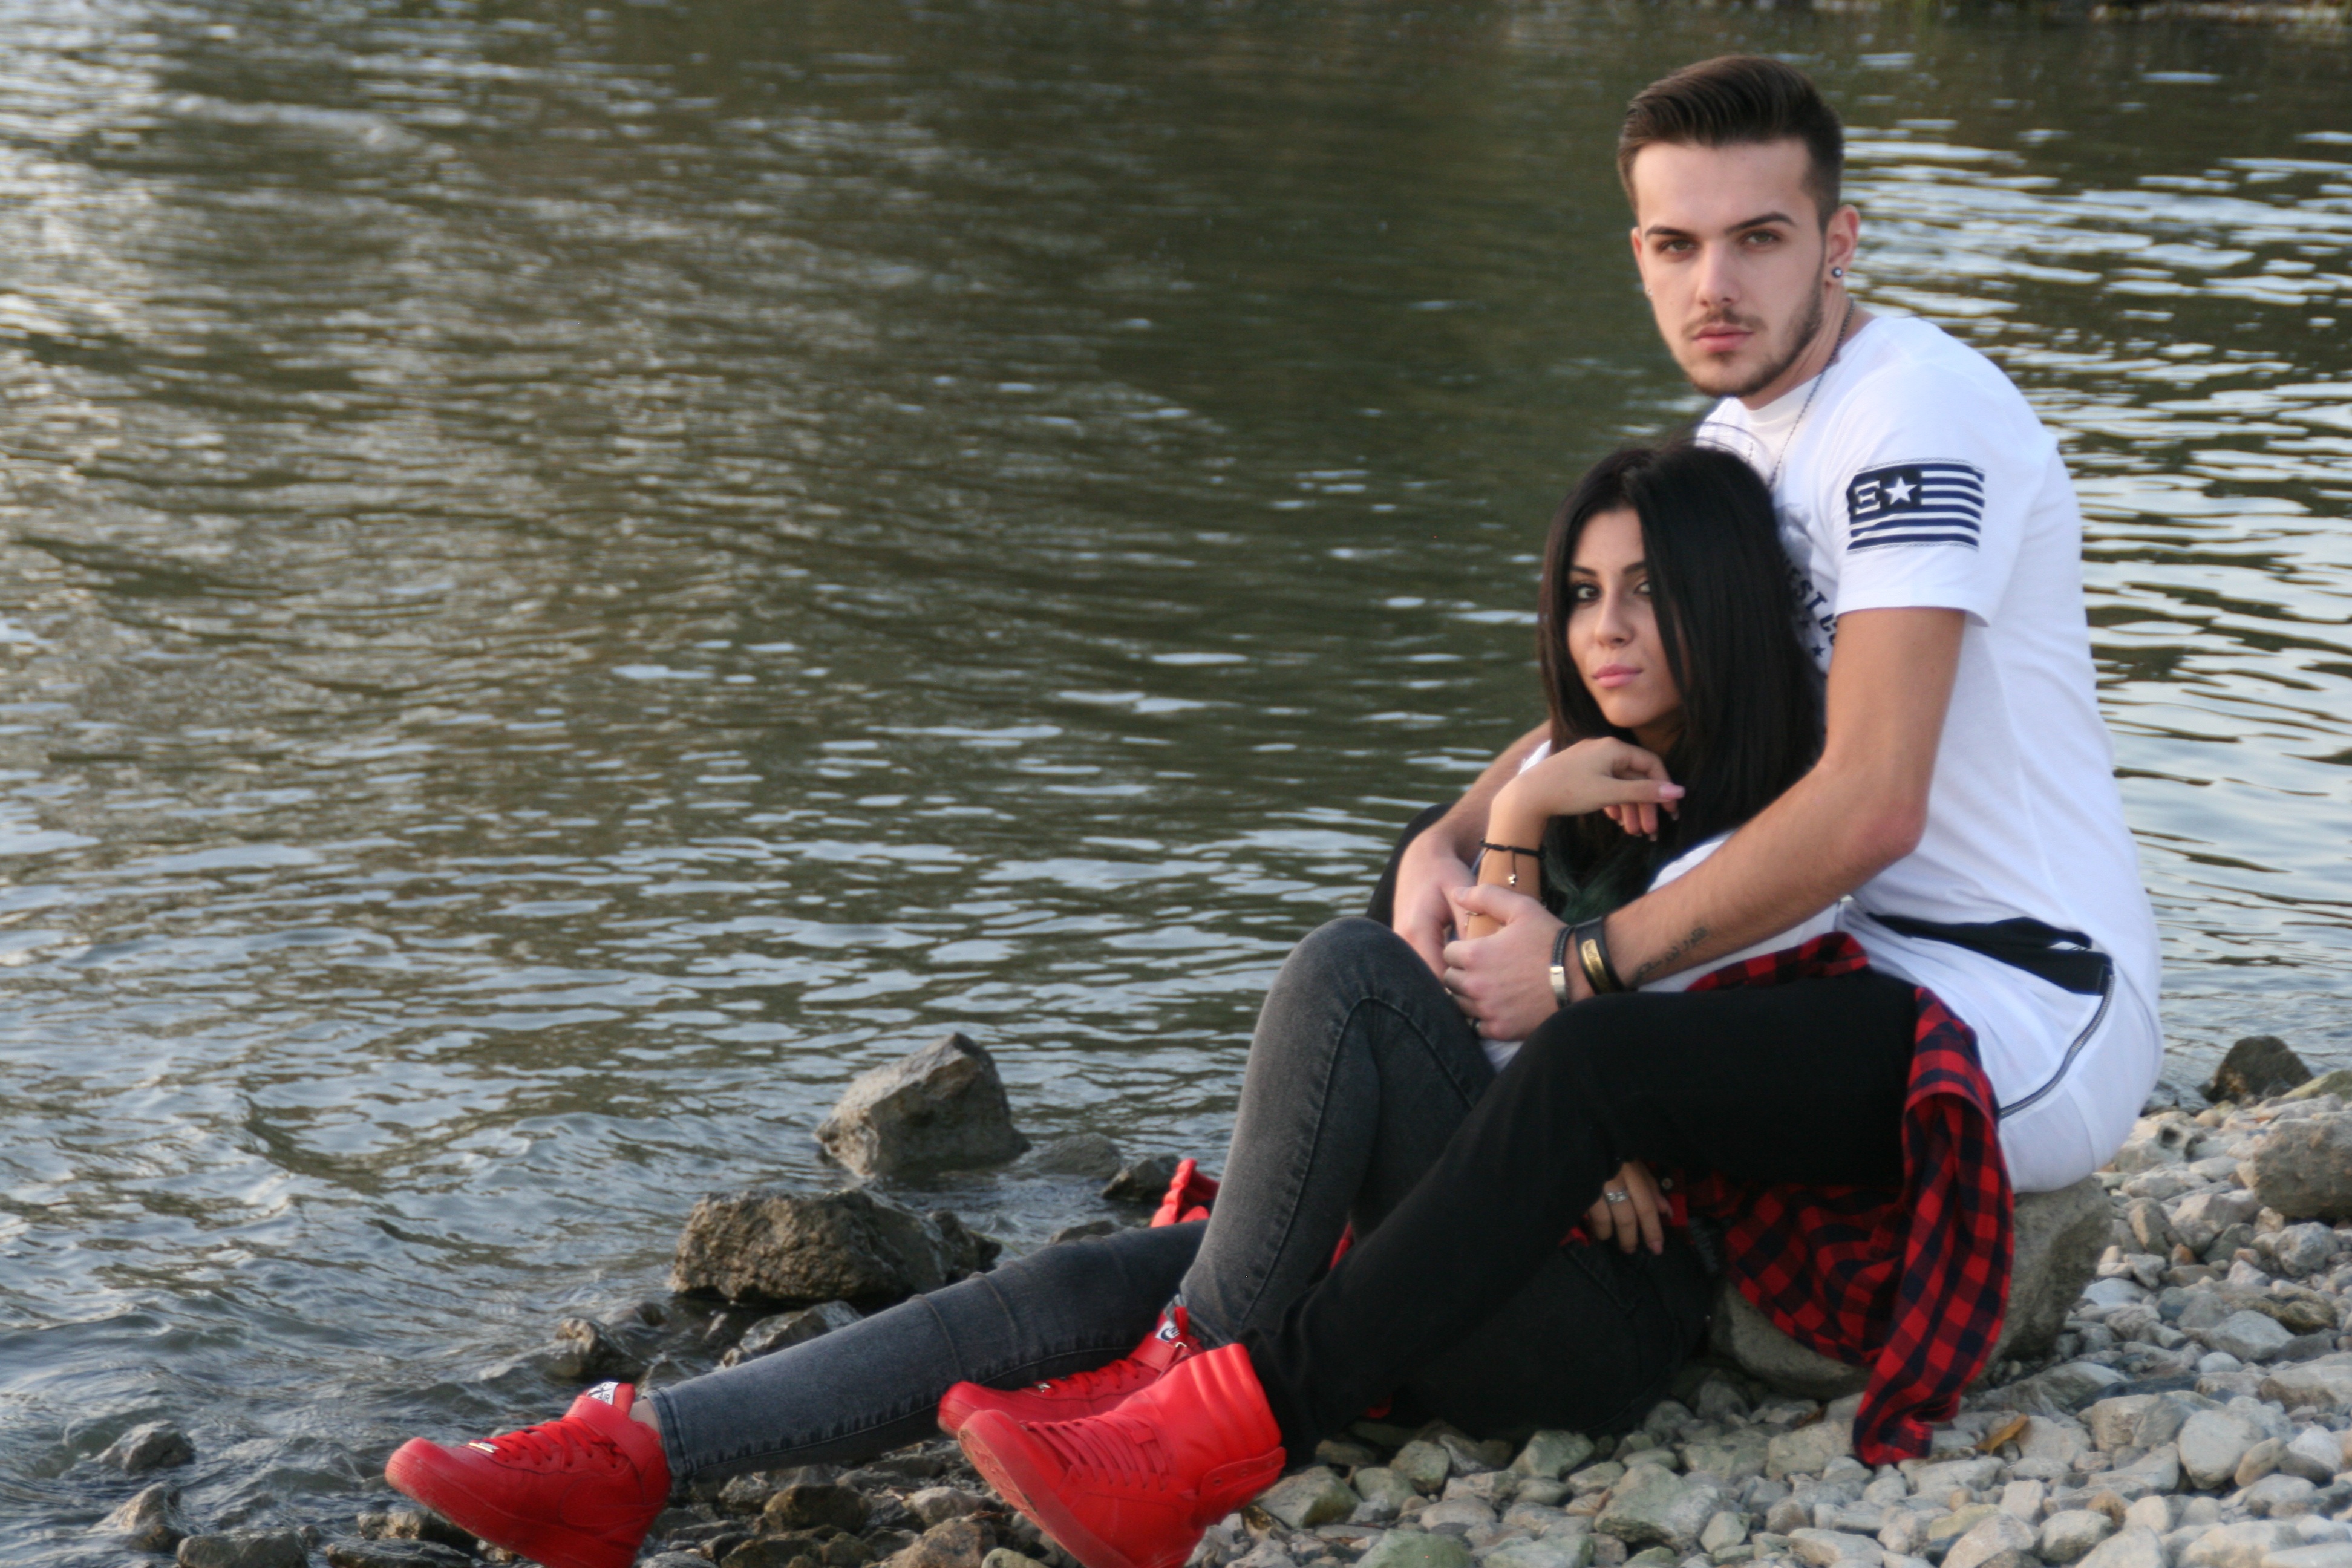
beach, water, people, love, couple, romance, boating, beauty, tubing